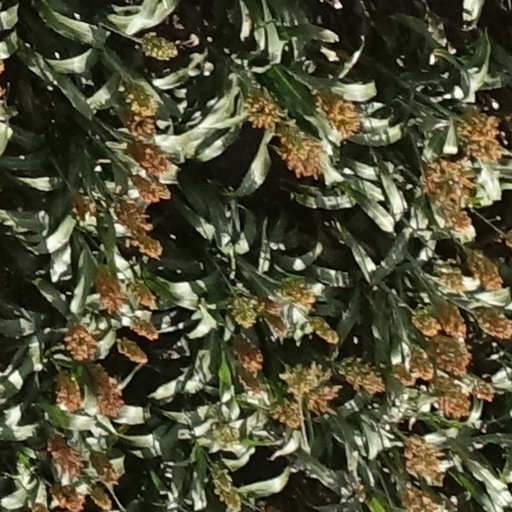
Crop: sorghum